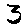
Label: 3